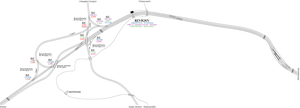
La gare de Revigny est une gare ferroviaire française de la ligne de Paris-Est à Strasbourg-Ville, située sur le territoire de la commune de Revigny-sur-Ornain, dans le département de la Meuse, en région Grand Est.